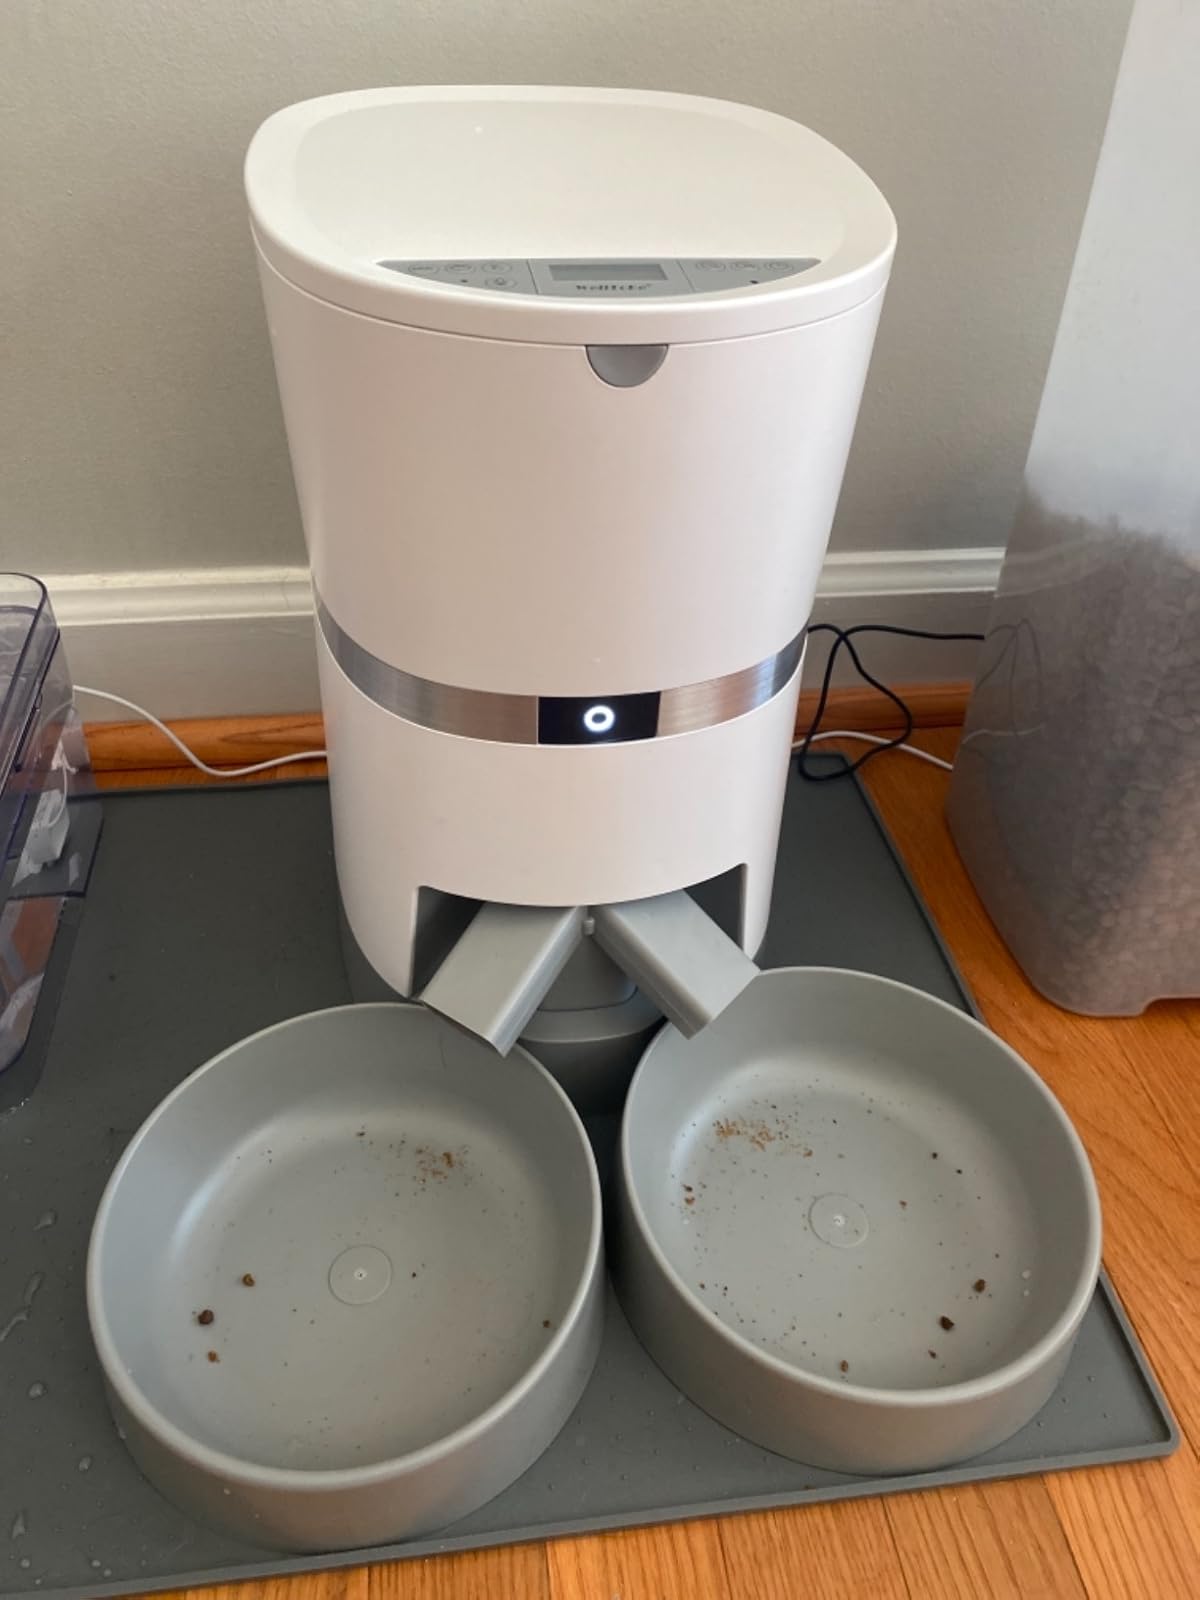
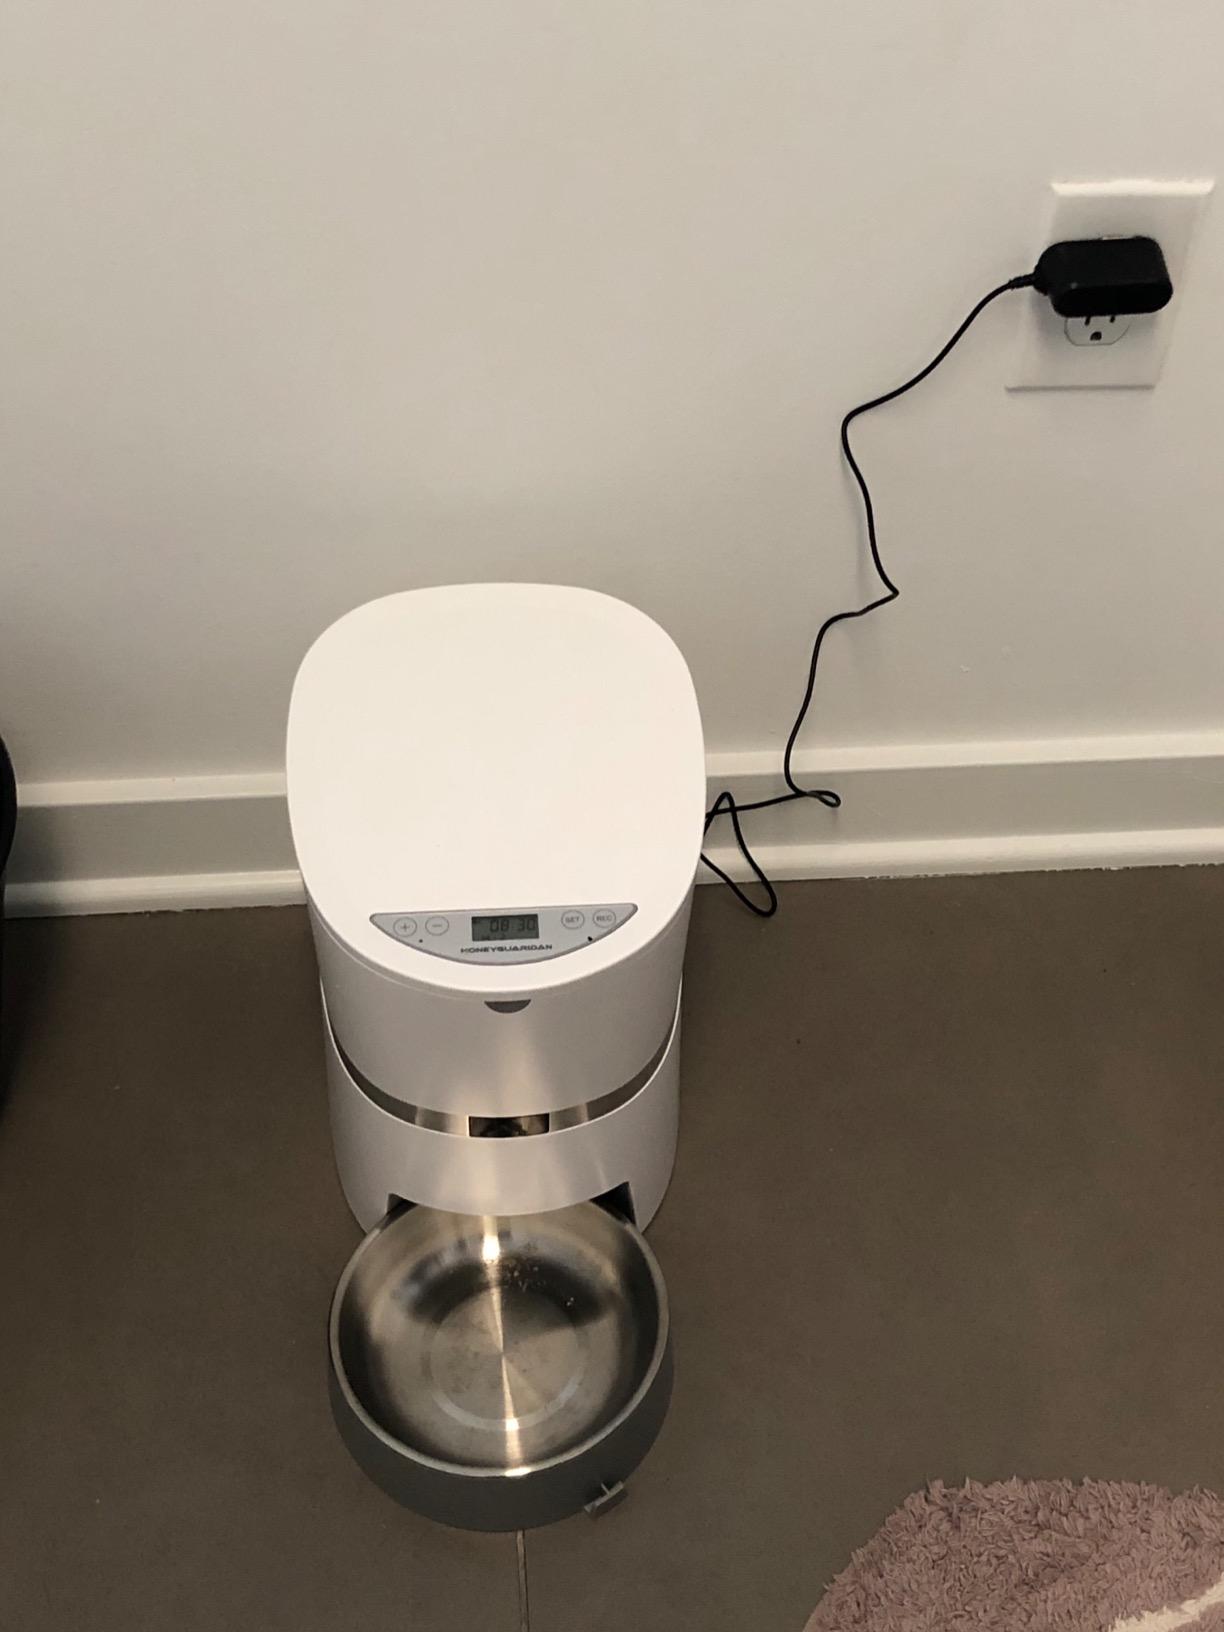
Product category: items_feeder
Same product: no